2006 United States House of Representatives elections in Virginia

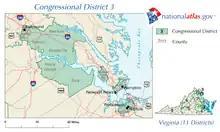

Incumbent Democrat Bobby Scott was unopposed for an 8th term.